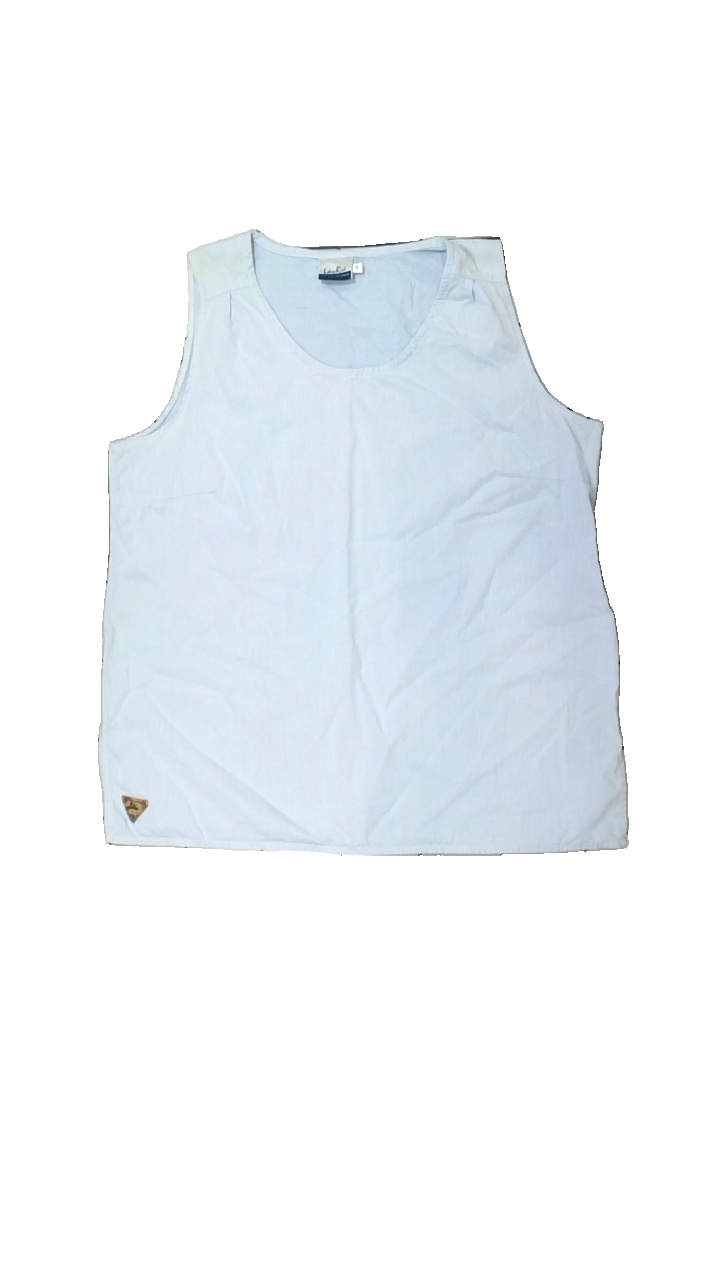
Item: Tank Top (Ladies)
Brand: Laurie
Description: randigt linne med fläck på axeln
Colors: Blue, White
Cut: Regular
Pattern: Striped
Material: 100% cotton
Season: All
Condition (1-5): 3
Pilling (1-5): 5
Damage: fläck
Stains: Major
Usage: Export
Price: <50